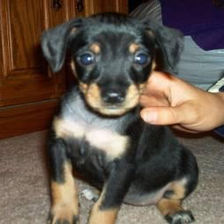
Species: dog
Breed: miniature pinscher